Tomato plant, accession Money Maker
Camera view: horizontal (90 deg, fisheye); turntable rotation: 240 degrees
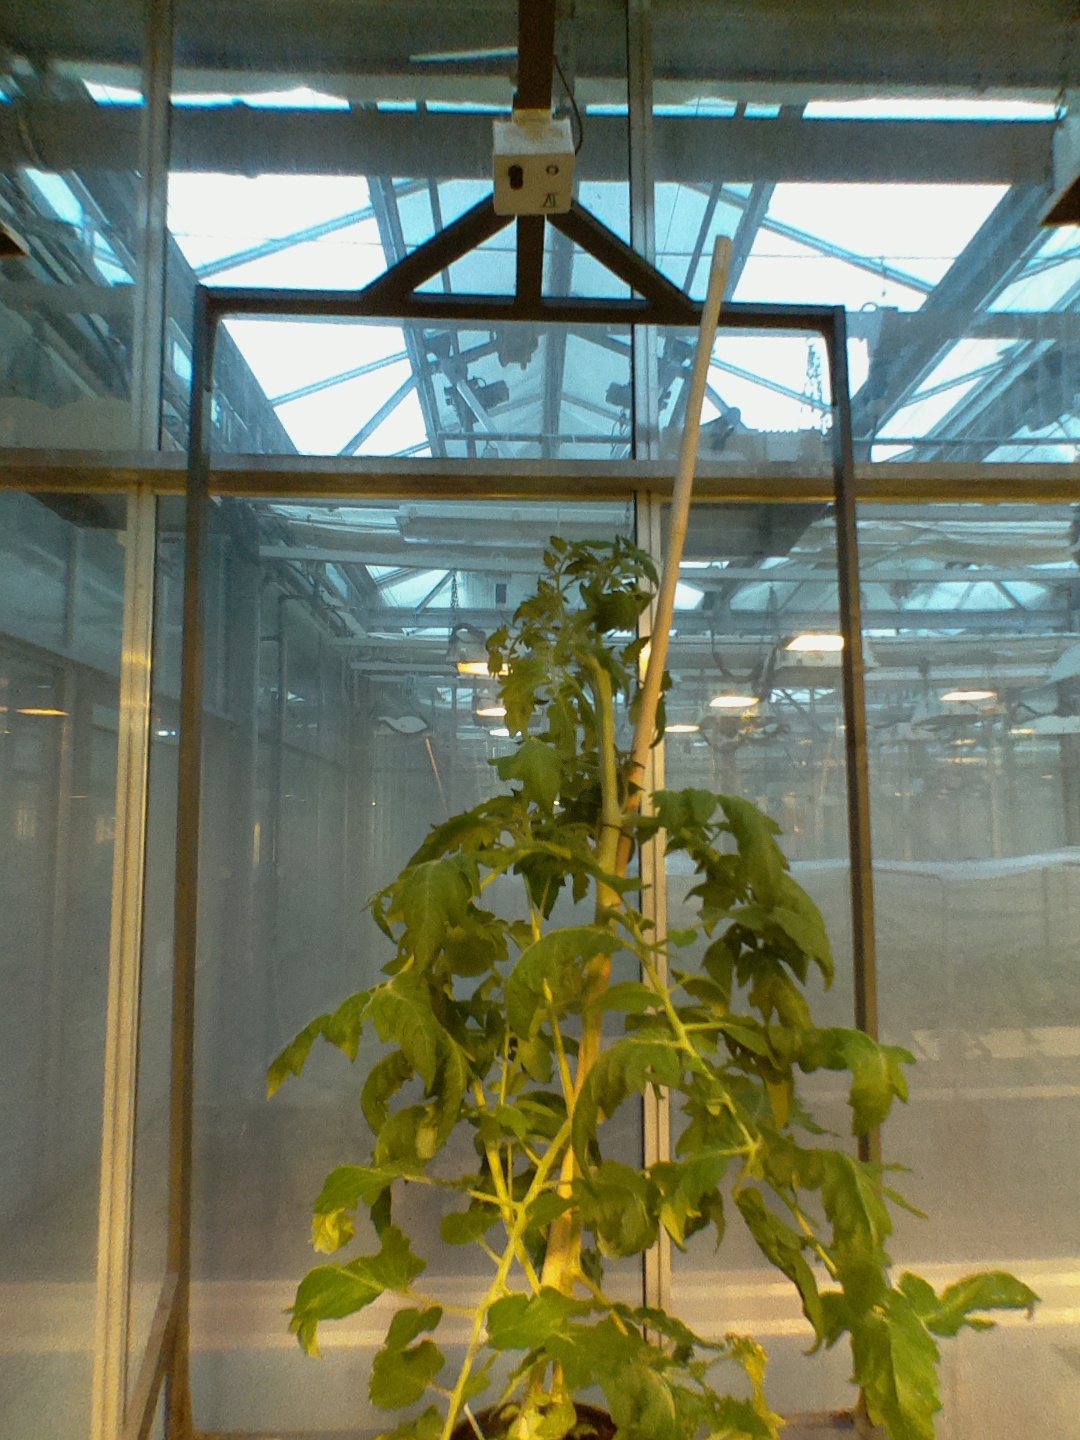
BBCH growth stage 60: First flowers open